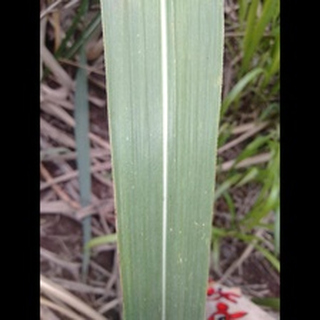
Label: healthy_sugarcane